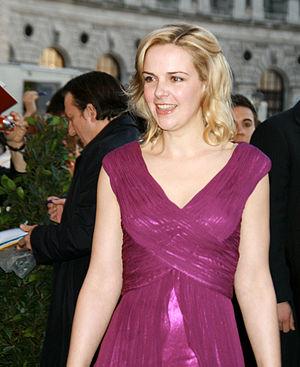
Denise Zich est une actrice, mannequin et chanteuse allemande.